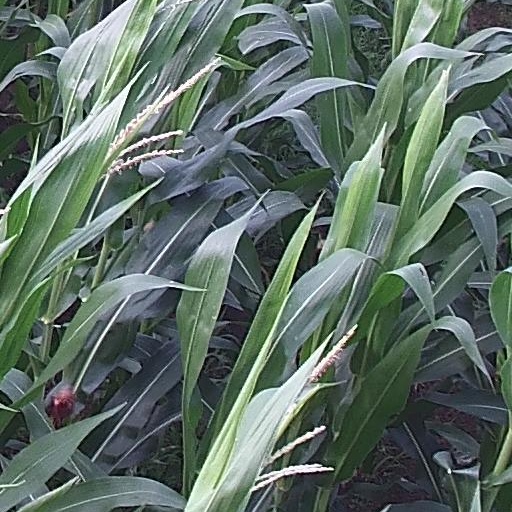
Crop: maize; corn